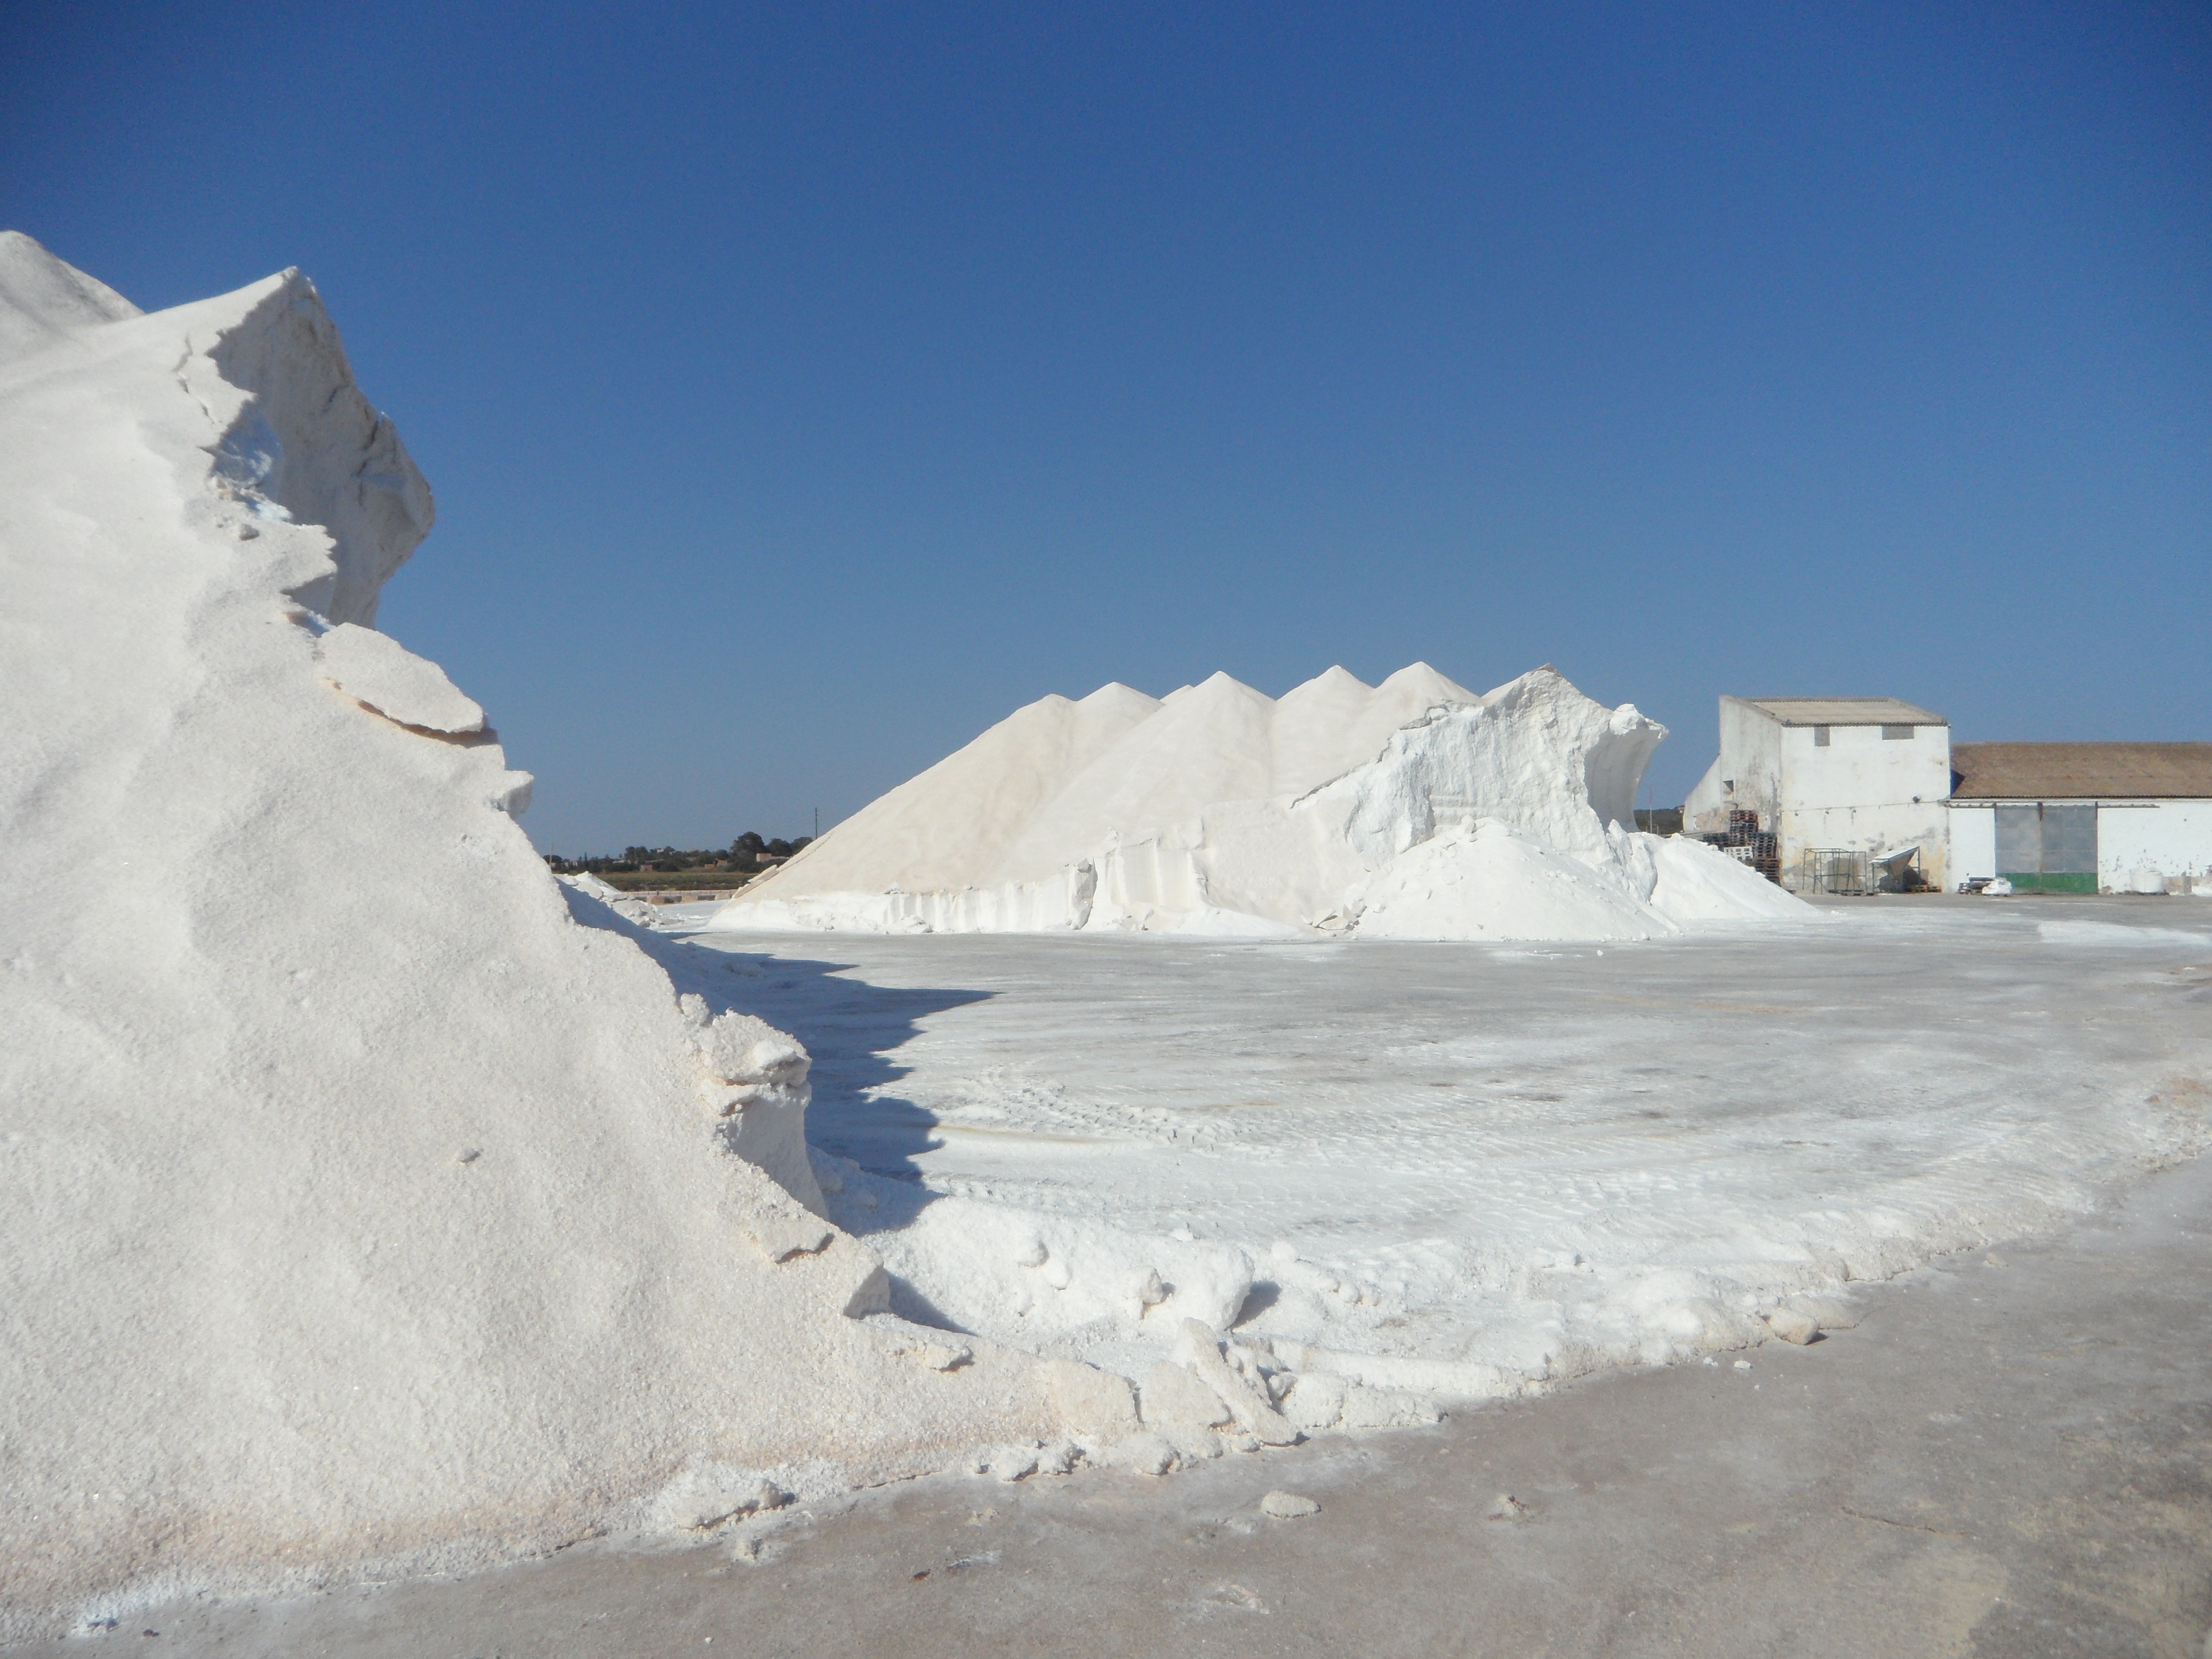
sea, snow, winter, white, ice, salt, industry, arctic, sea salt, mallorca, tradition, freezing, salt mountain, arctic ocean, ses salines, salt pans, salzberg, geological phenomenon